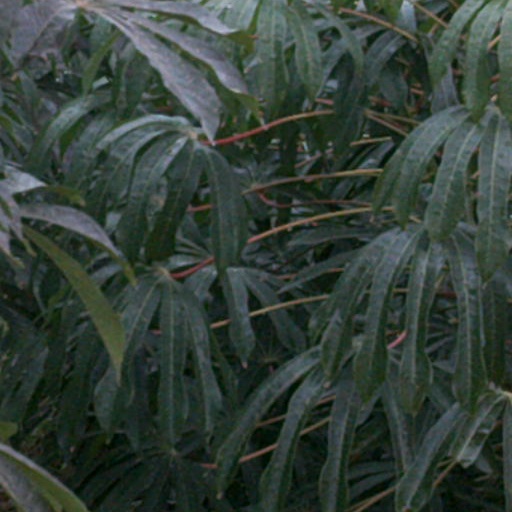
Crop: cassava